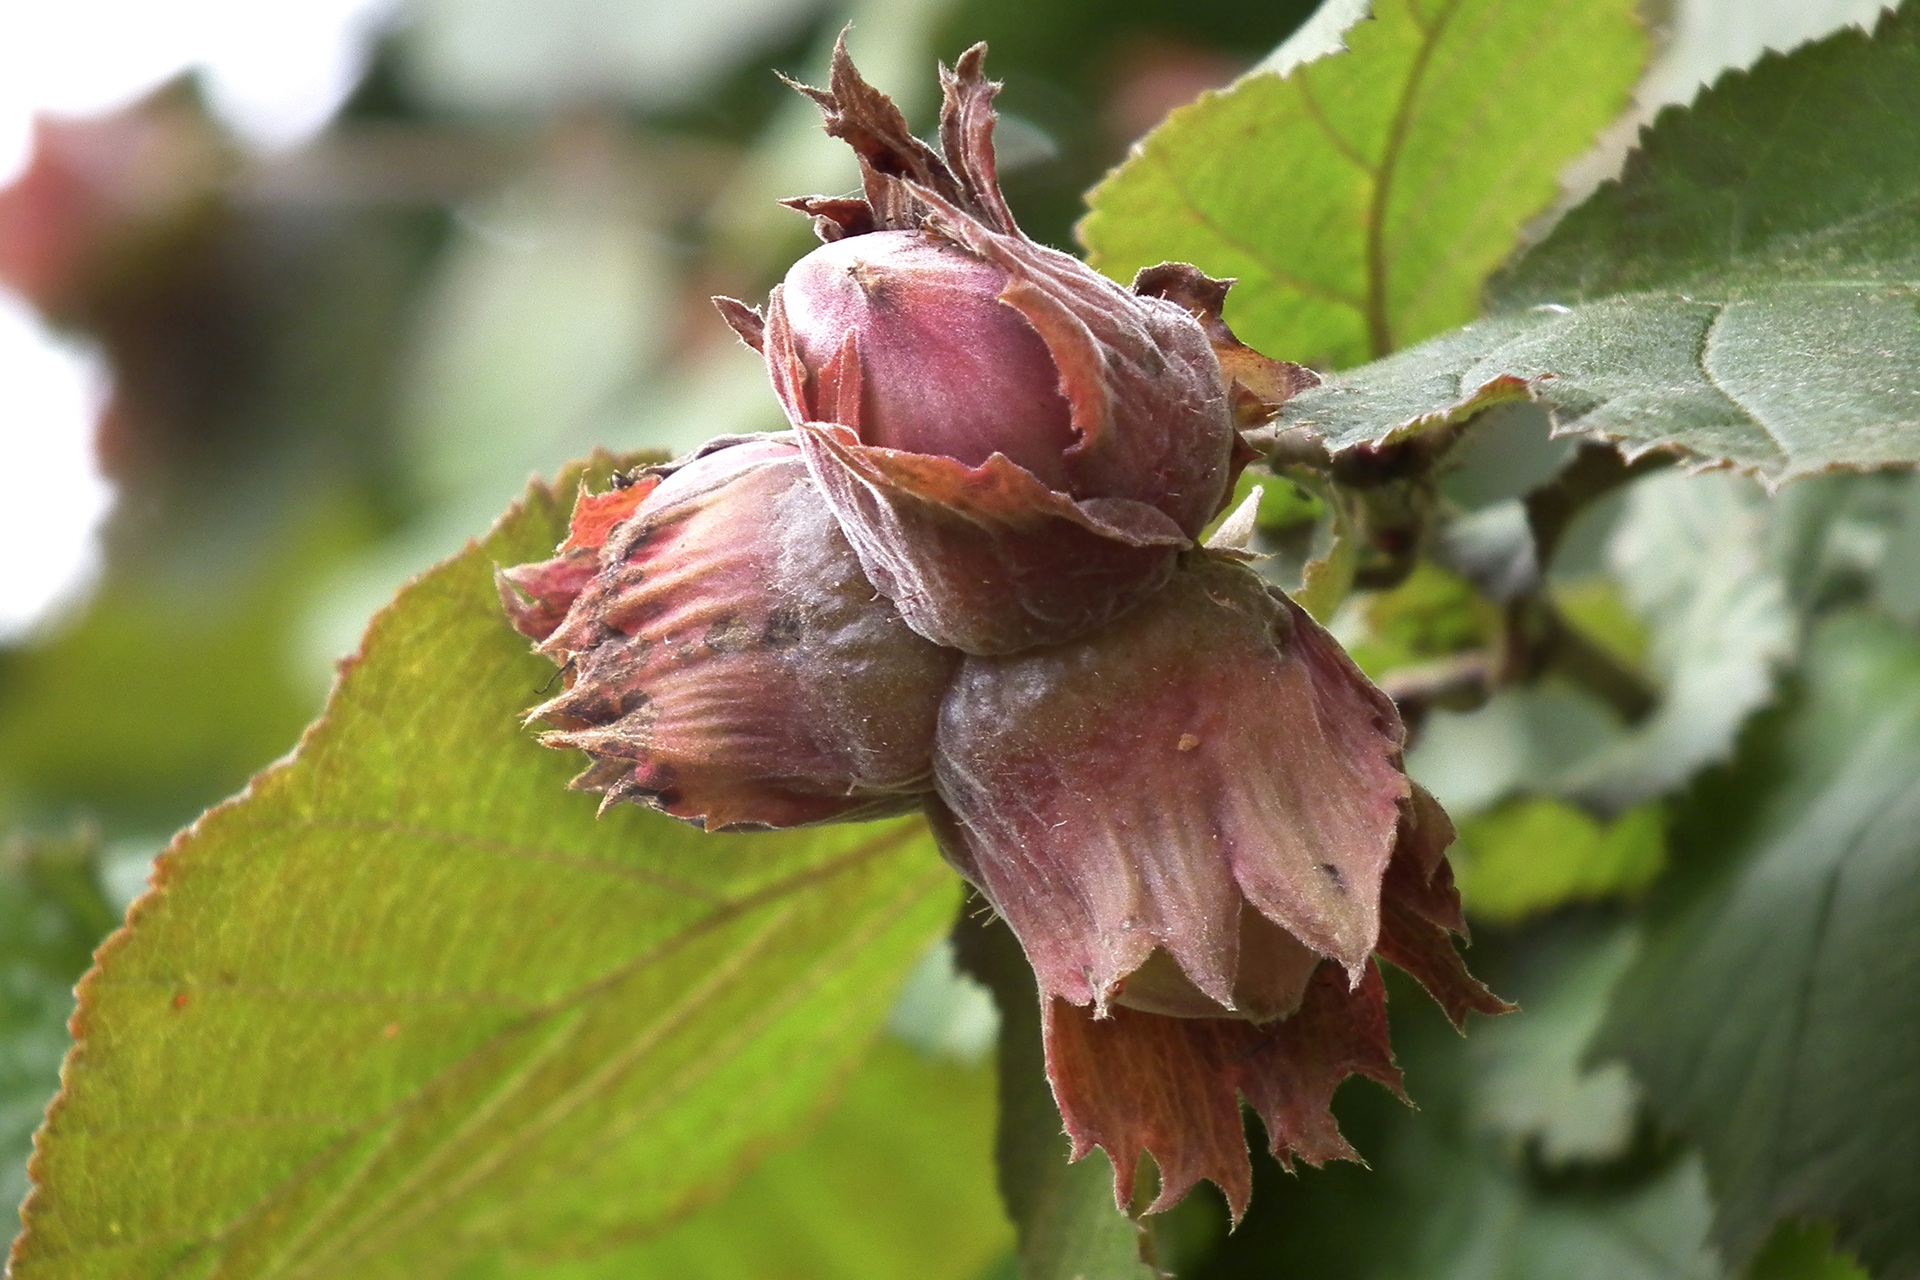
tree, blossom, plant, fruit, leaf, flower, bush, food, produce, autumn, botany, nut, flora, close up, fruits, bud, tree fruit, hazelnut, macro photography, flowering plant, land plant